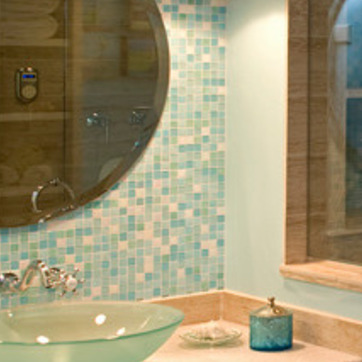
Material: tile